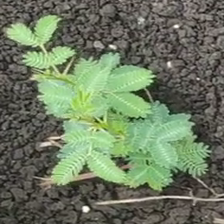
Weed species: Dwarf_cassia_(Chamaecrista pumila)